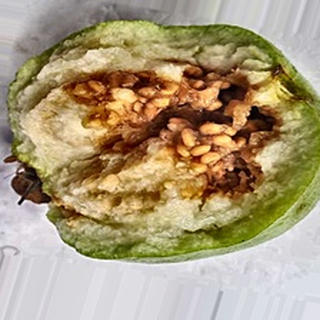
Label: guava_fruit_fly